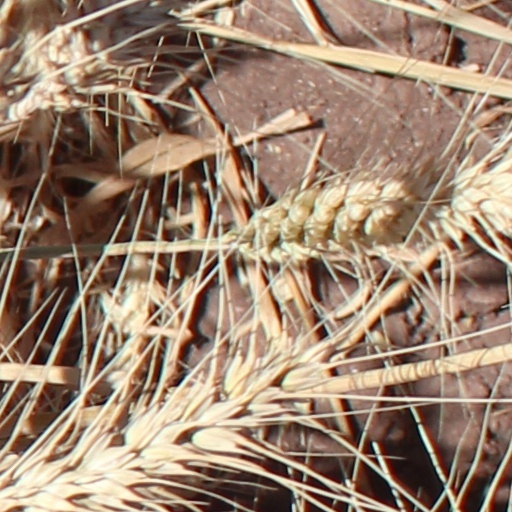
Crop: wheat